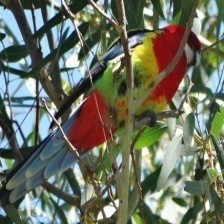
Species: EASTERN ROSELLA
Scientific name: PLATYCERCUS EXIMIUS